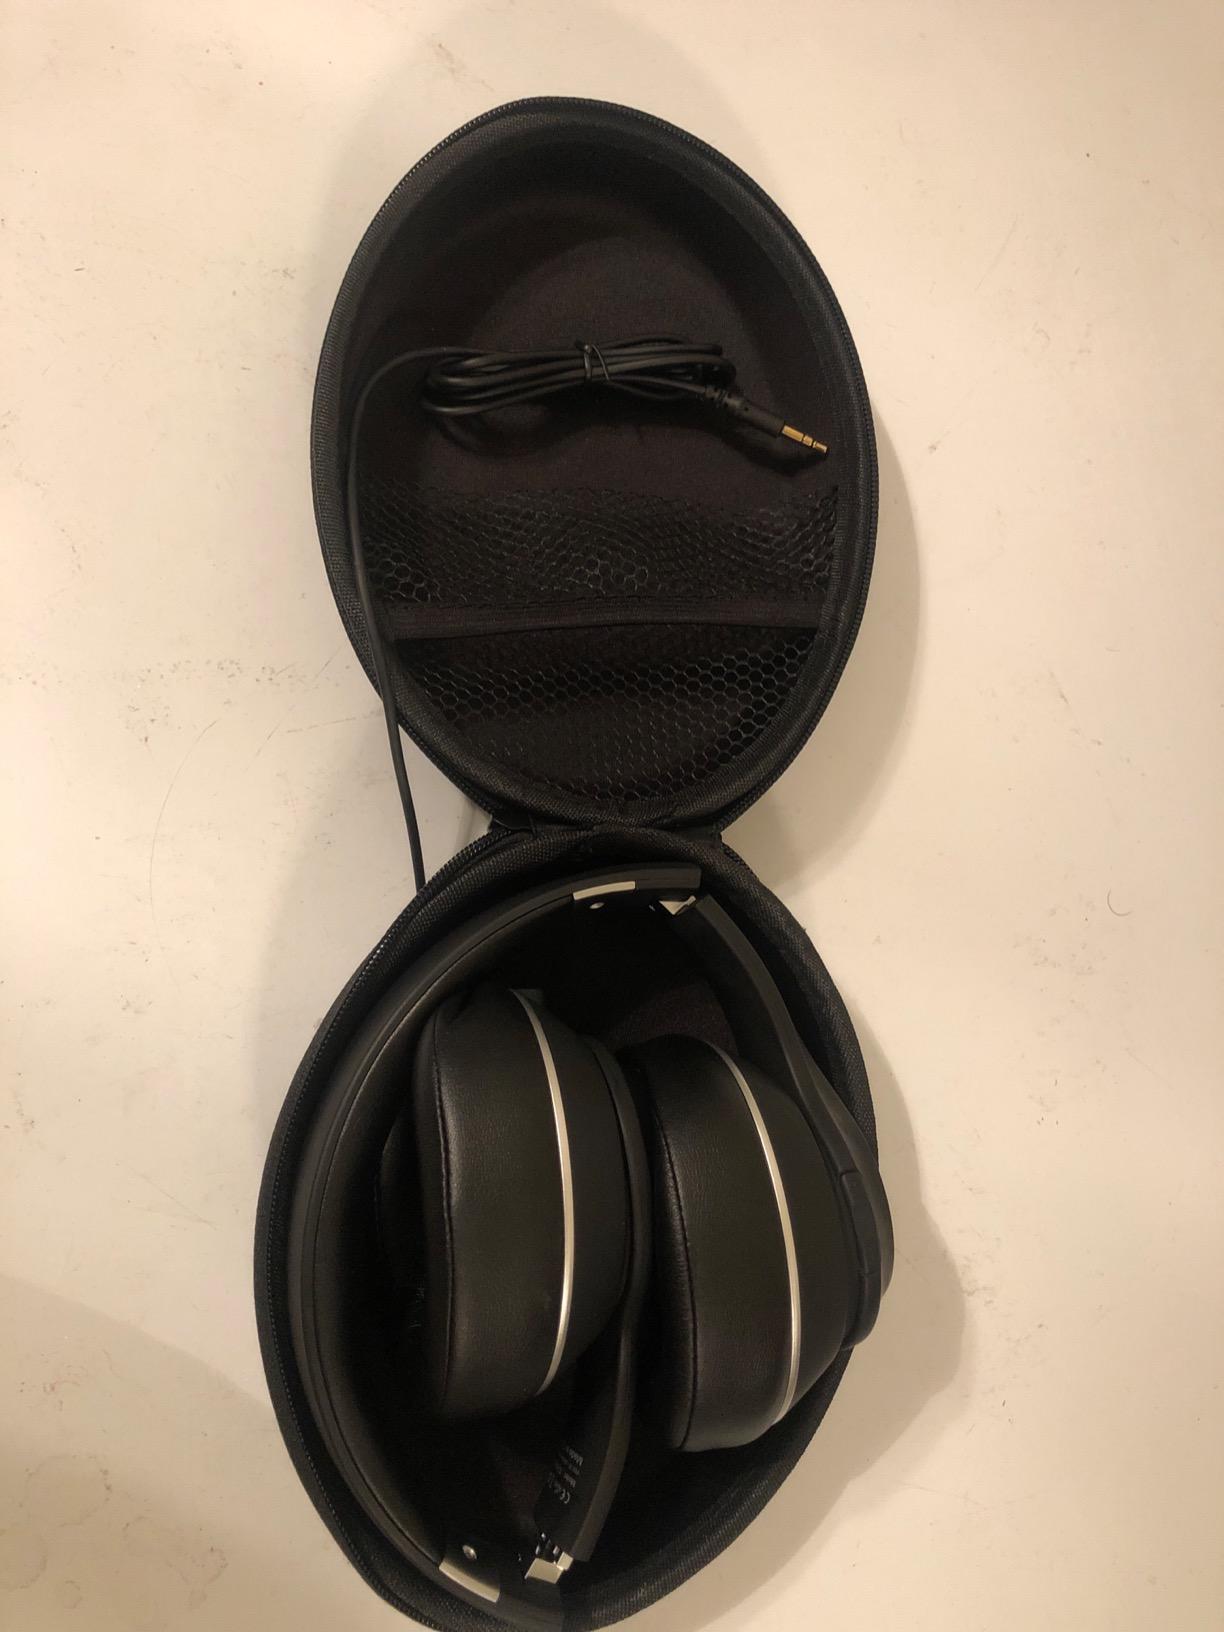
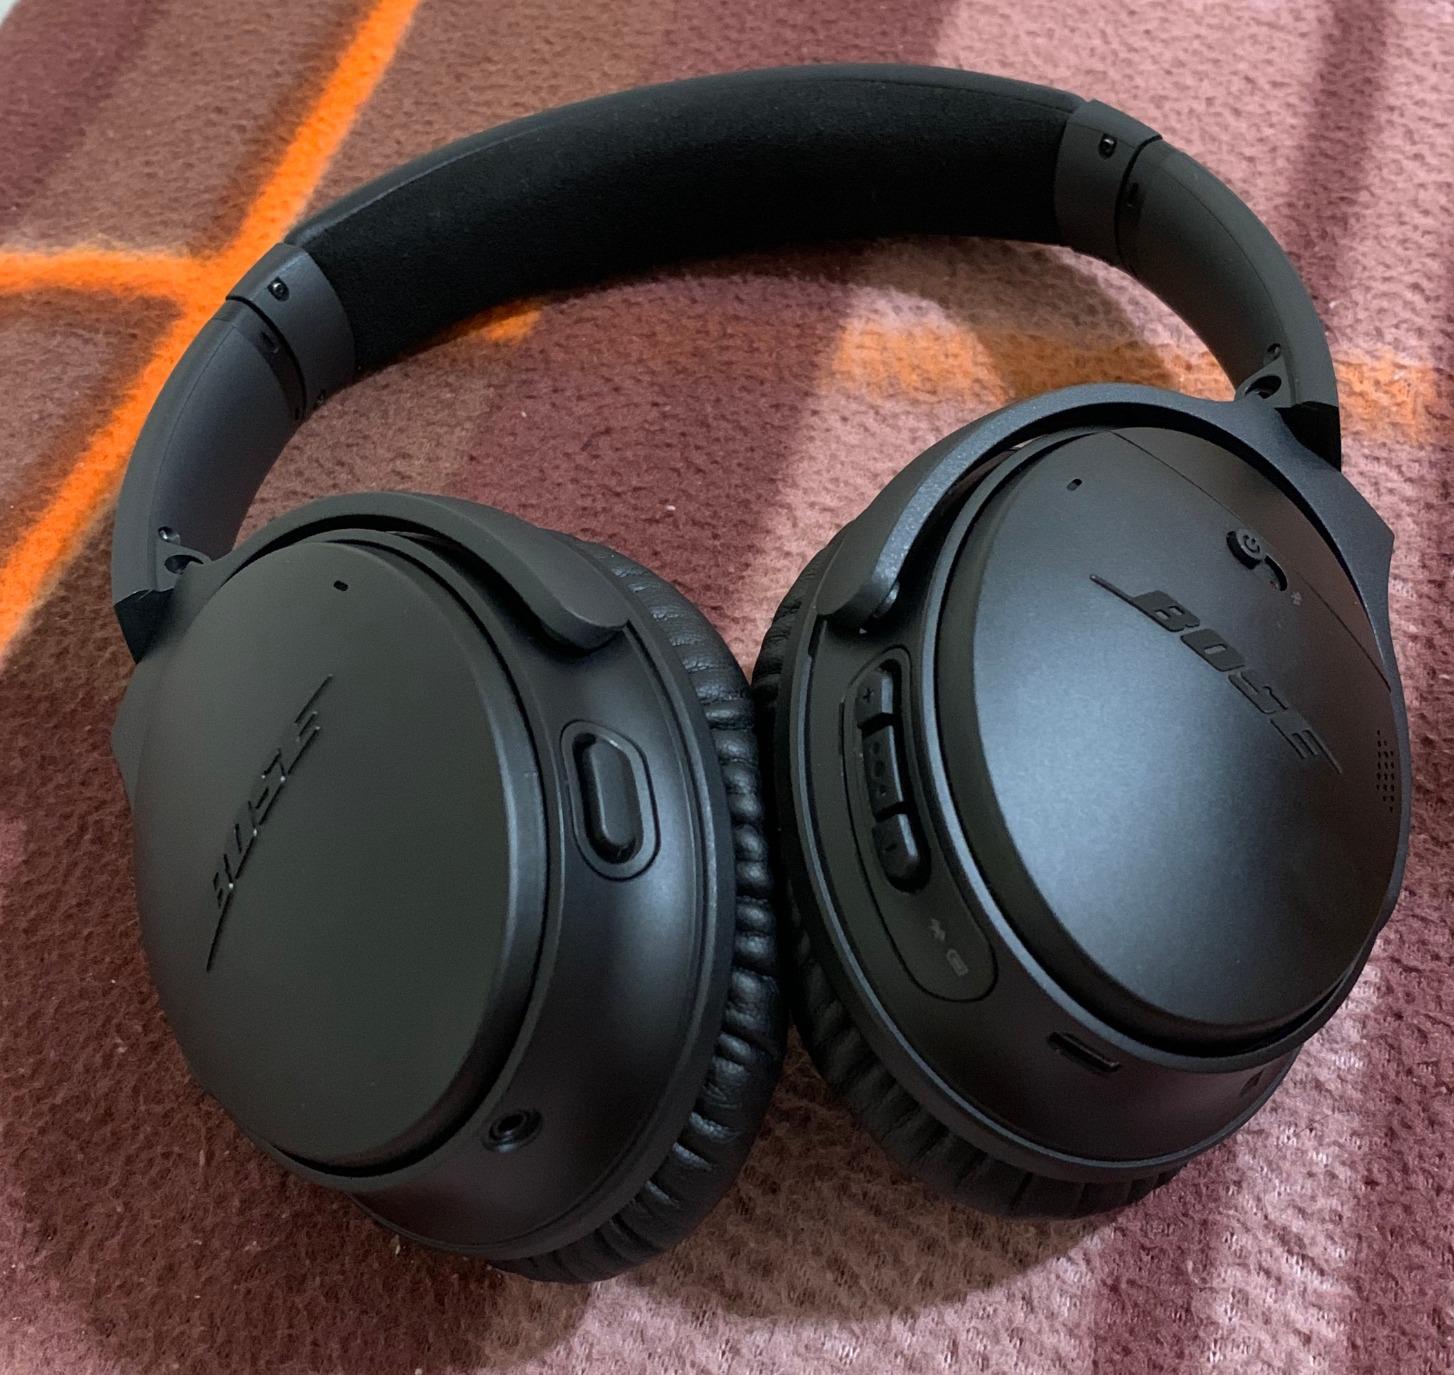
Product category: headphones
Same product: no